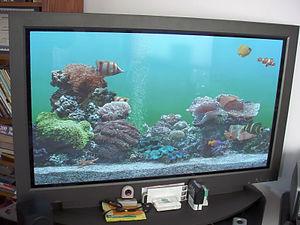
Les écrans à plasma fonctionnent de façon similaire aux tubes d'éclairage fluorescents. Ils utilisent l’électricité pour illuminer un gaz.